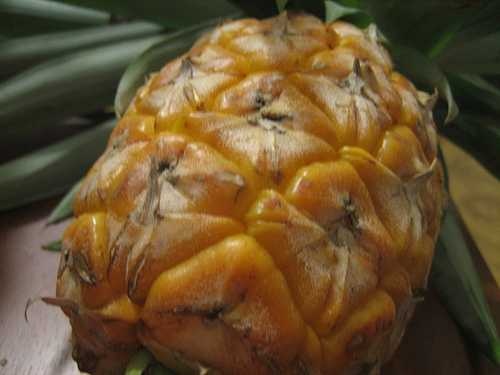
Label: Pineapple